Love Affair (1939 film)

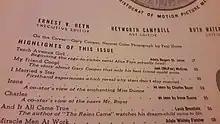
Dunne and Boyer's essays listed in "Photoplay"s October issue's contents' page.

The partnership of Charles Boyer and Irene Dunne would be called the most romantic in Hollywood. With a positive reaction to the pairing, Hollywood developed them as the newest team-up, so the duo starred together twice more in "When Tomorrow Comes" (1939) and "Together Again" (1944). Critics judged the rest of the "trilogy" with the praised qualities of "Love Affair", with "When Tomorrow Comes" receiving the least positive reception.